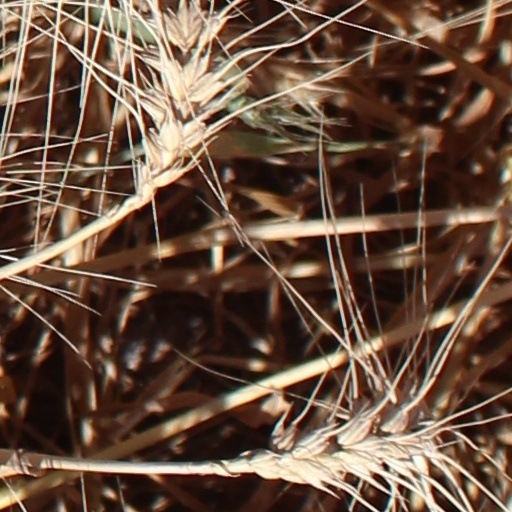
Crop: wheat